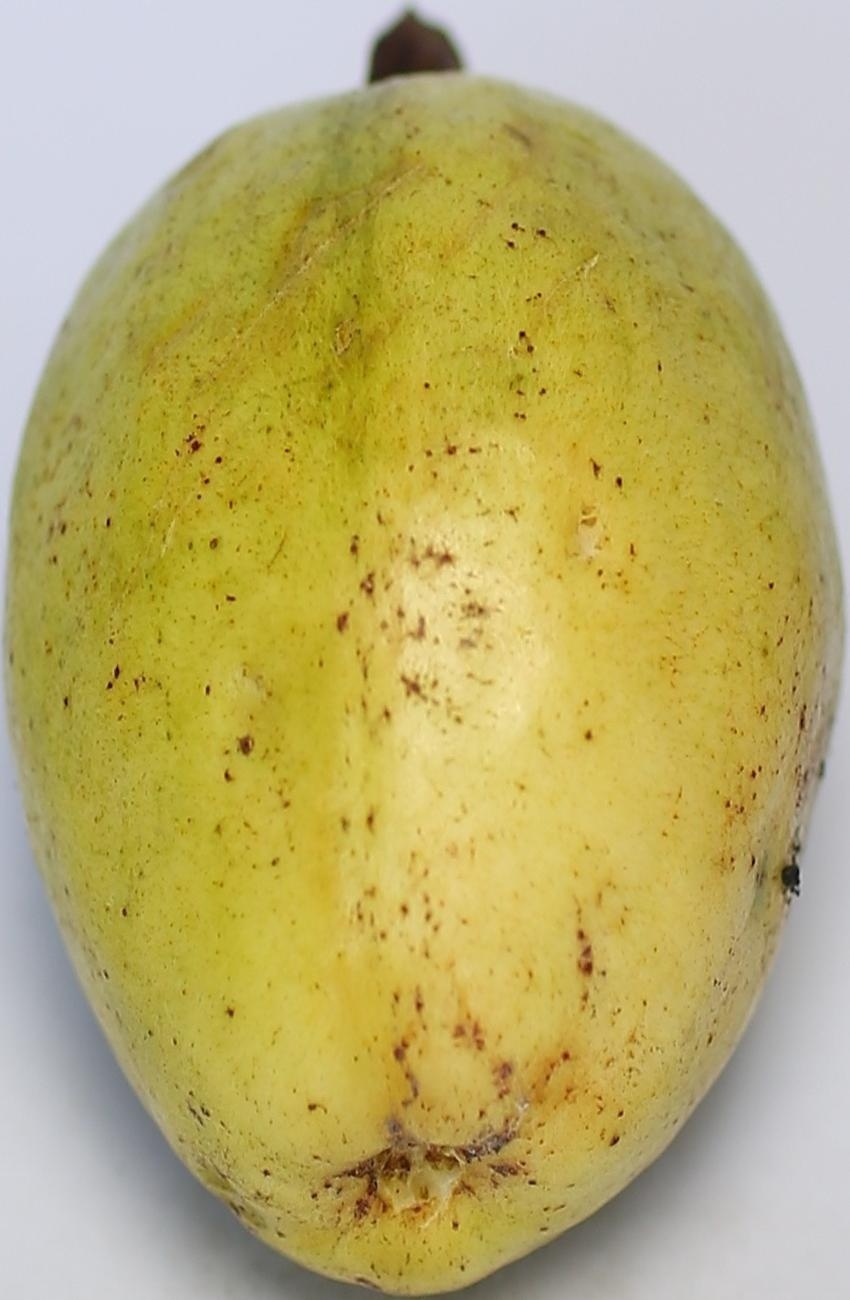
Maturity: mature-green
Variety: thadhrami